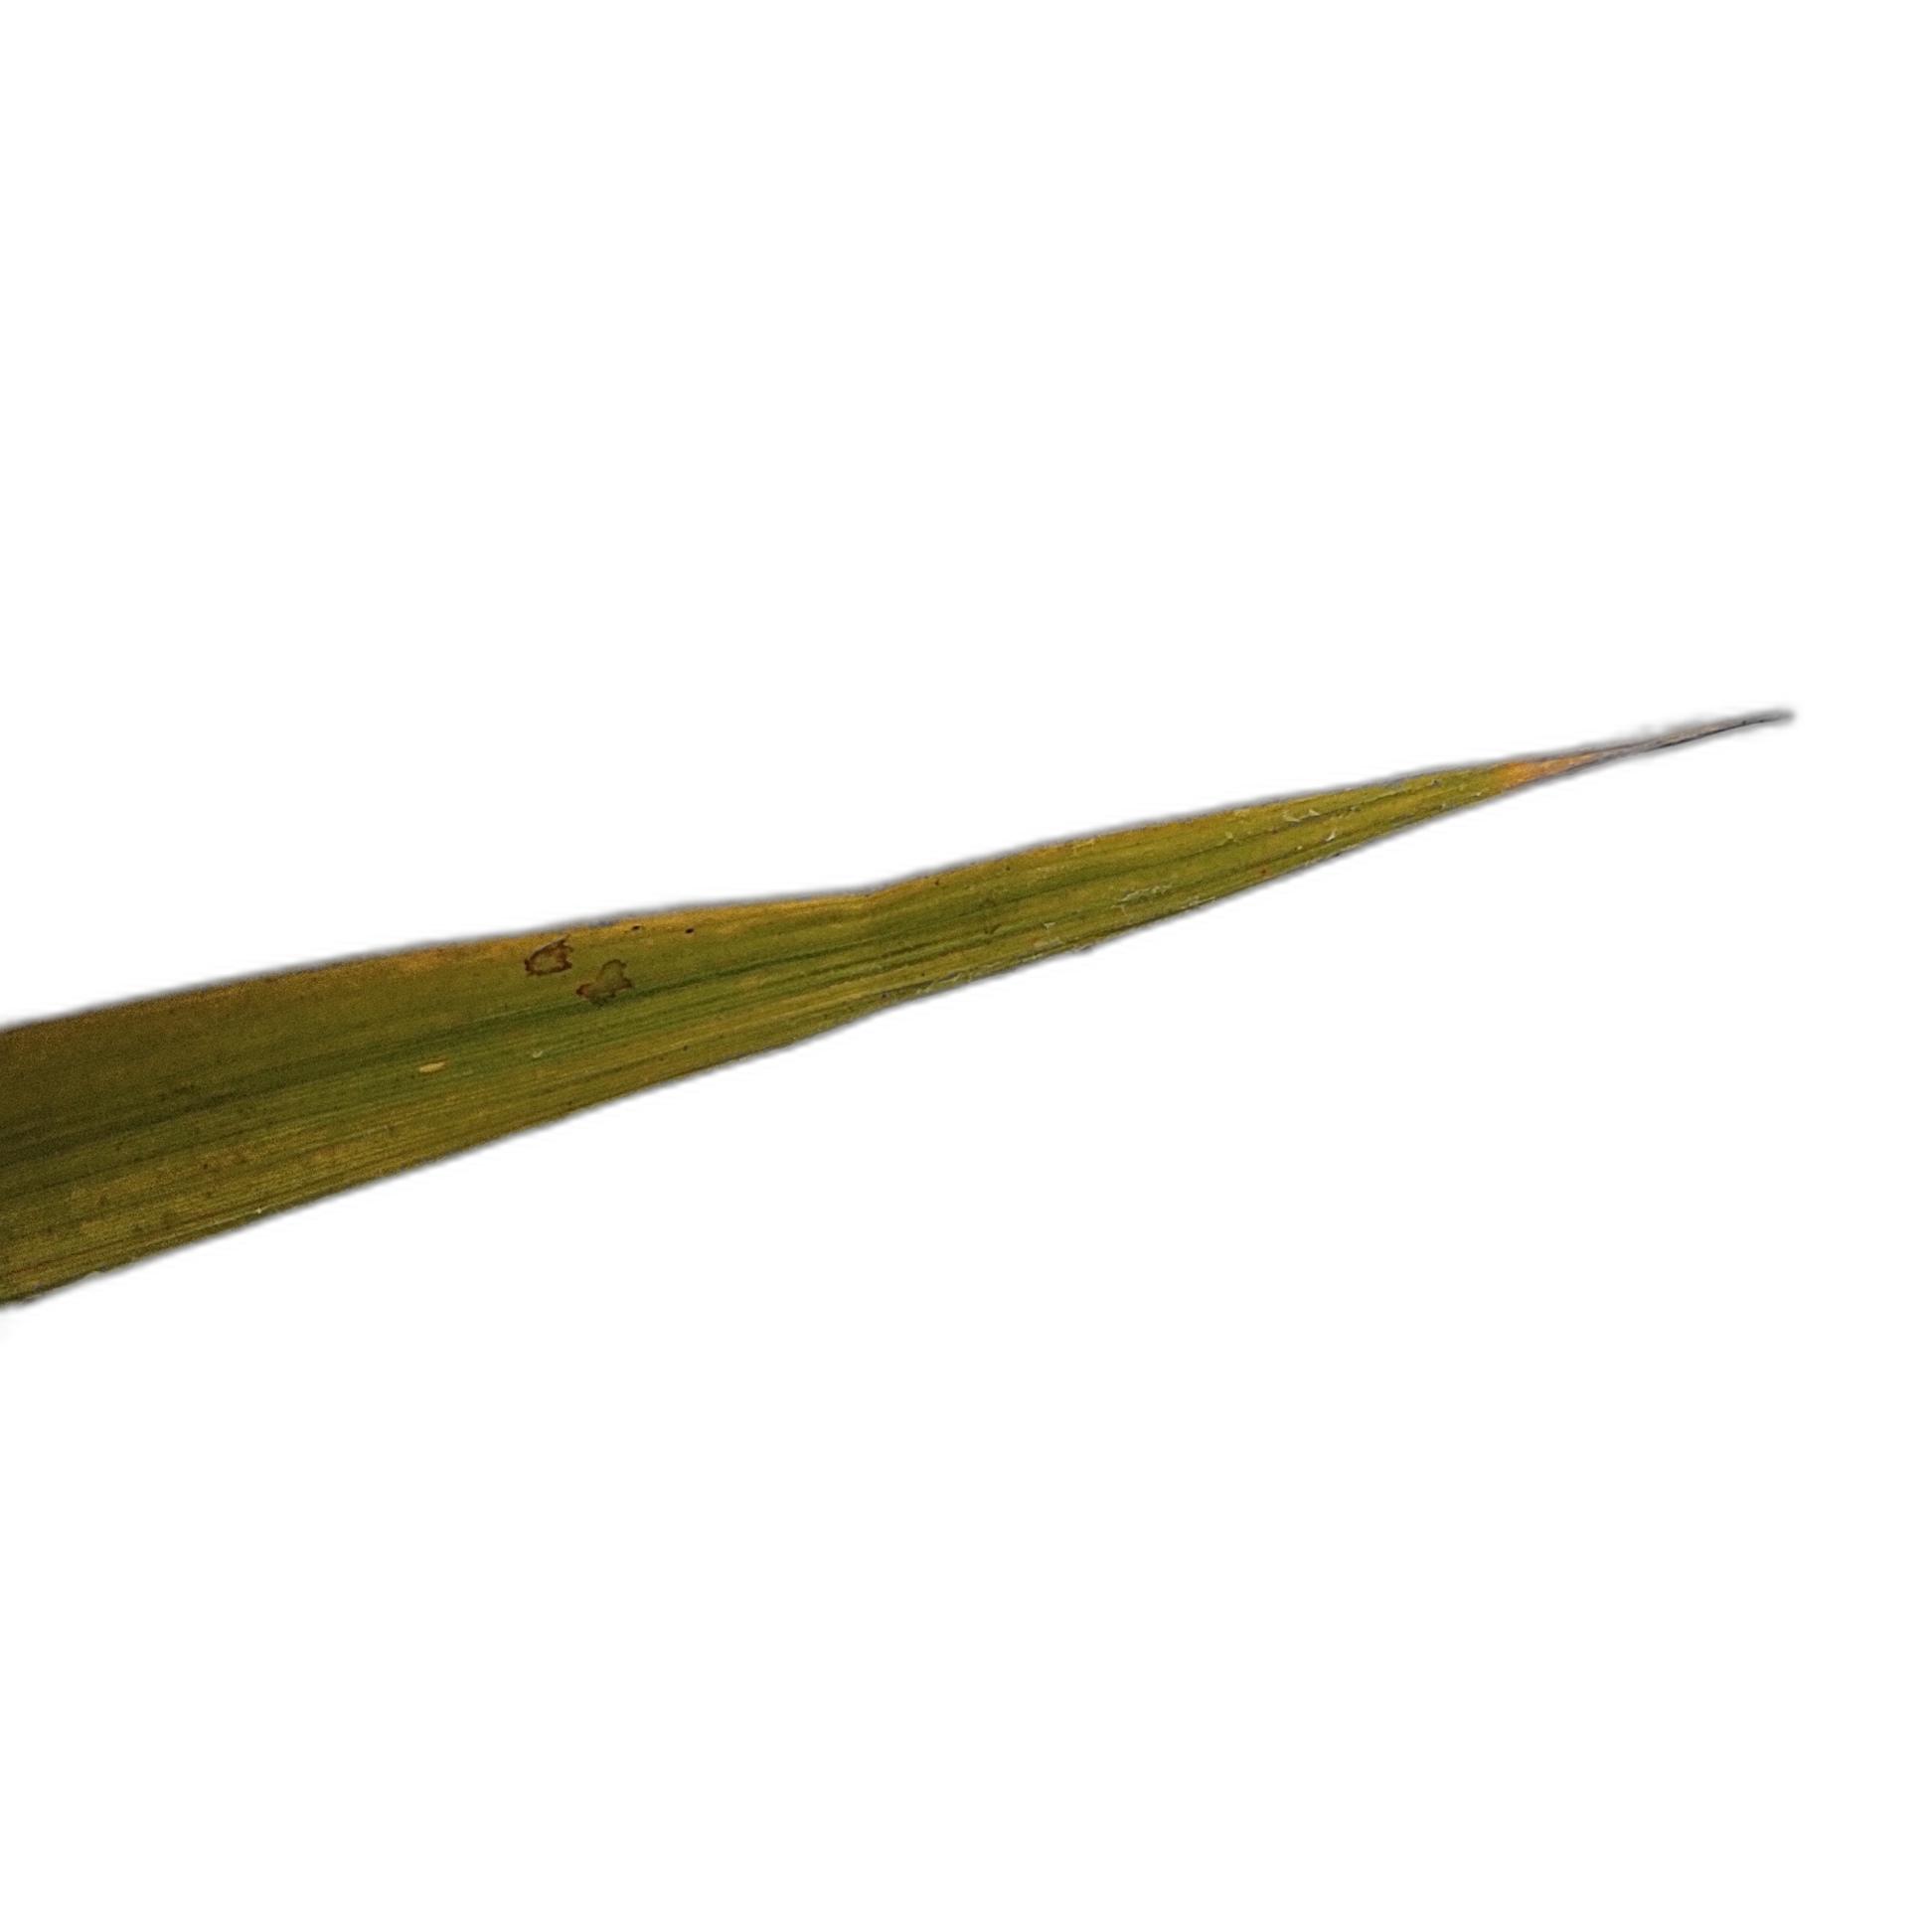
Label: Rice Tungro